Medical centers in the United States

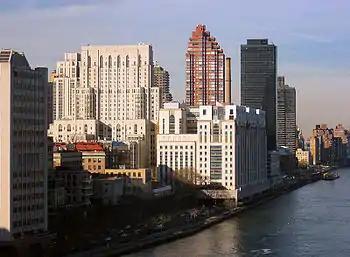
NewYork-Presbyterian Hospital / Weill Cornell campus.

NewYork-Presbyterian Hospital is a prominent university hospital system in New York City, composed of two medical centers, Columbia University Medical Center and the Cornell University Weill Medical Center.